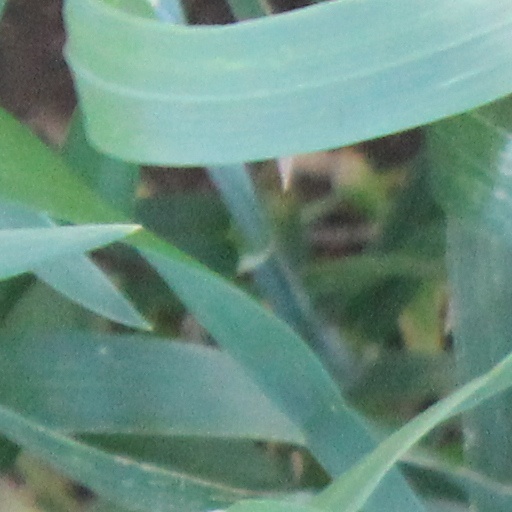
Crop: wheat